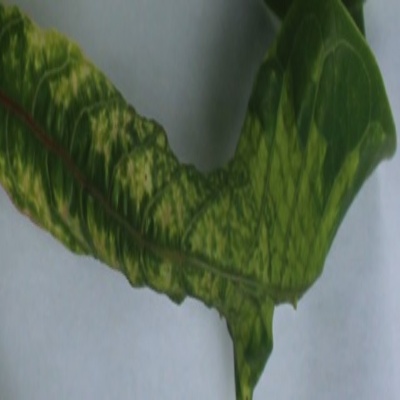
Crop: Cassava
Condition: mosaic